History of Vicenza

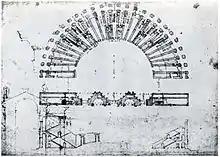
Plan of the Roman theater in Borgo Berga. Survey by Andrea Palladio.

Written documentation concerning the city of Vicenza from ancient times and the first millennium is virtually nonexistent. The ecclesiastical and civic archives of the city contain only a copy of a clearly forged document from the Nonantola Abbey and another recording a privilege granted by Bishop Rodolfo to the Benedictine monastery of Saints Felix and Fortunatus. Additional sparse information can be gleaned from the account of Paul the Deacon and occasional references to the Vicentine territory found in Paduan or Veronese documents. Archaeological finds are also limited—except for those related to the city during the Roman Empire—though sufficient to confirm, even in the Early Middle Ages, the presence and continuity of a medium-sized city in the Venetian Plain.